Jocosa Frankland

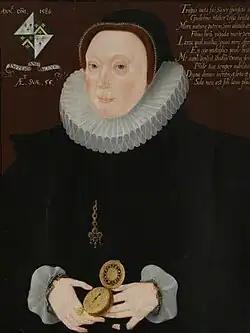
Portrait of Jocosa Frankland at Brasenose College, artist unknown (1586)

Frankland was the daughter of Robert Trappes, a citizen and goldsmith of London, by his wife Joan. She was born in London in 1531. She married, first Henry Saxey, a "merchant venturer", and afterwards William Frankland of Rye House, Hertfordshire, whom she outlived. By her first husband she had an only son, William Saxey, a student of Gray's Inn, to whom she was greatly attached, and who died at Rye House 22 August 1581, aged 23. Jointly with him she had founded junior fellowships and scholarships at Gonville and Caius College and Emmanuel College, Cambridge, and after his death and that of her second husband, who was perhaps unsympathetic, she determined to devote her wealth to educational endowments, as the most congenial tribute to the memory of her son.